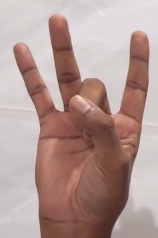
ASL sign: 8